Severo Lombardoni

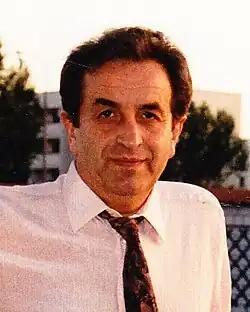
Severo Lombardoni in the mid 1990s

Severino "Severo" Lombardoni (7 March 1949 in Pedrengo at Bergamo - 13 February 2012 in Milan) was a music producer in Italy. He was founder and owner of "Discomagic S.r.l" and is known as a pioneer of Italo disco and Italo Dance music.